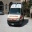
Label: ambulance